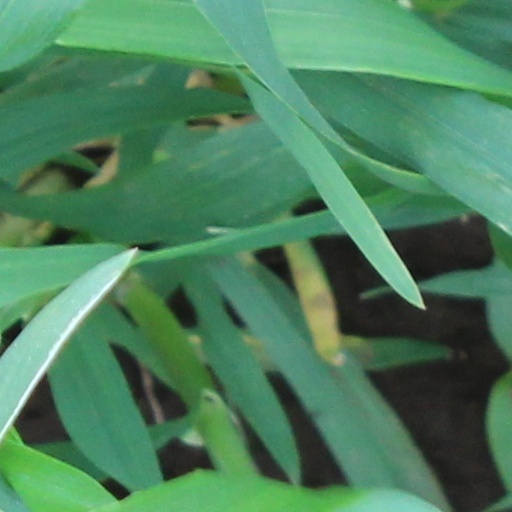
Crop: wheat